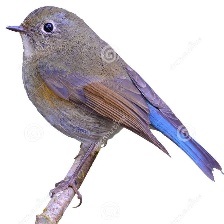
Species: HIMALAYAN BLUETAIL
Scientific name: TARSIGER RUFILATUS